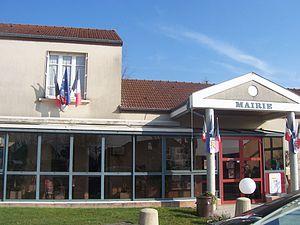
Mairie des Bizots